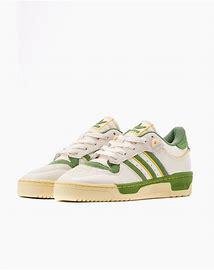
Brand: Adidas
Model: Rivalry 86